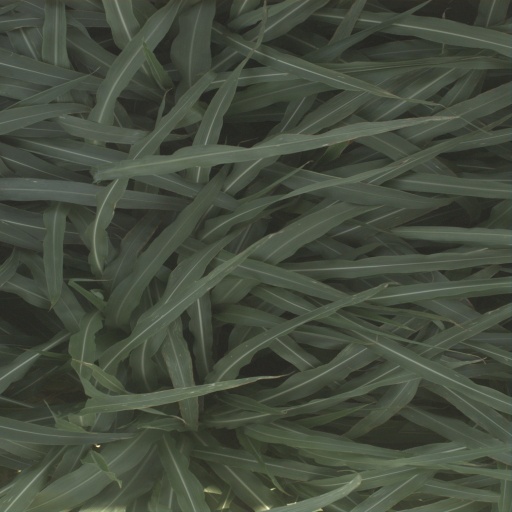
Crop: sorghum